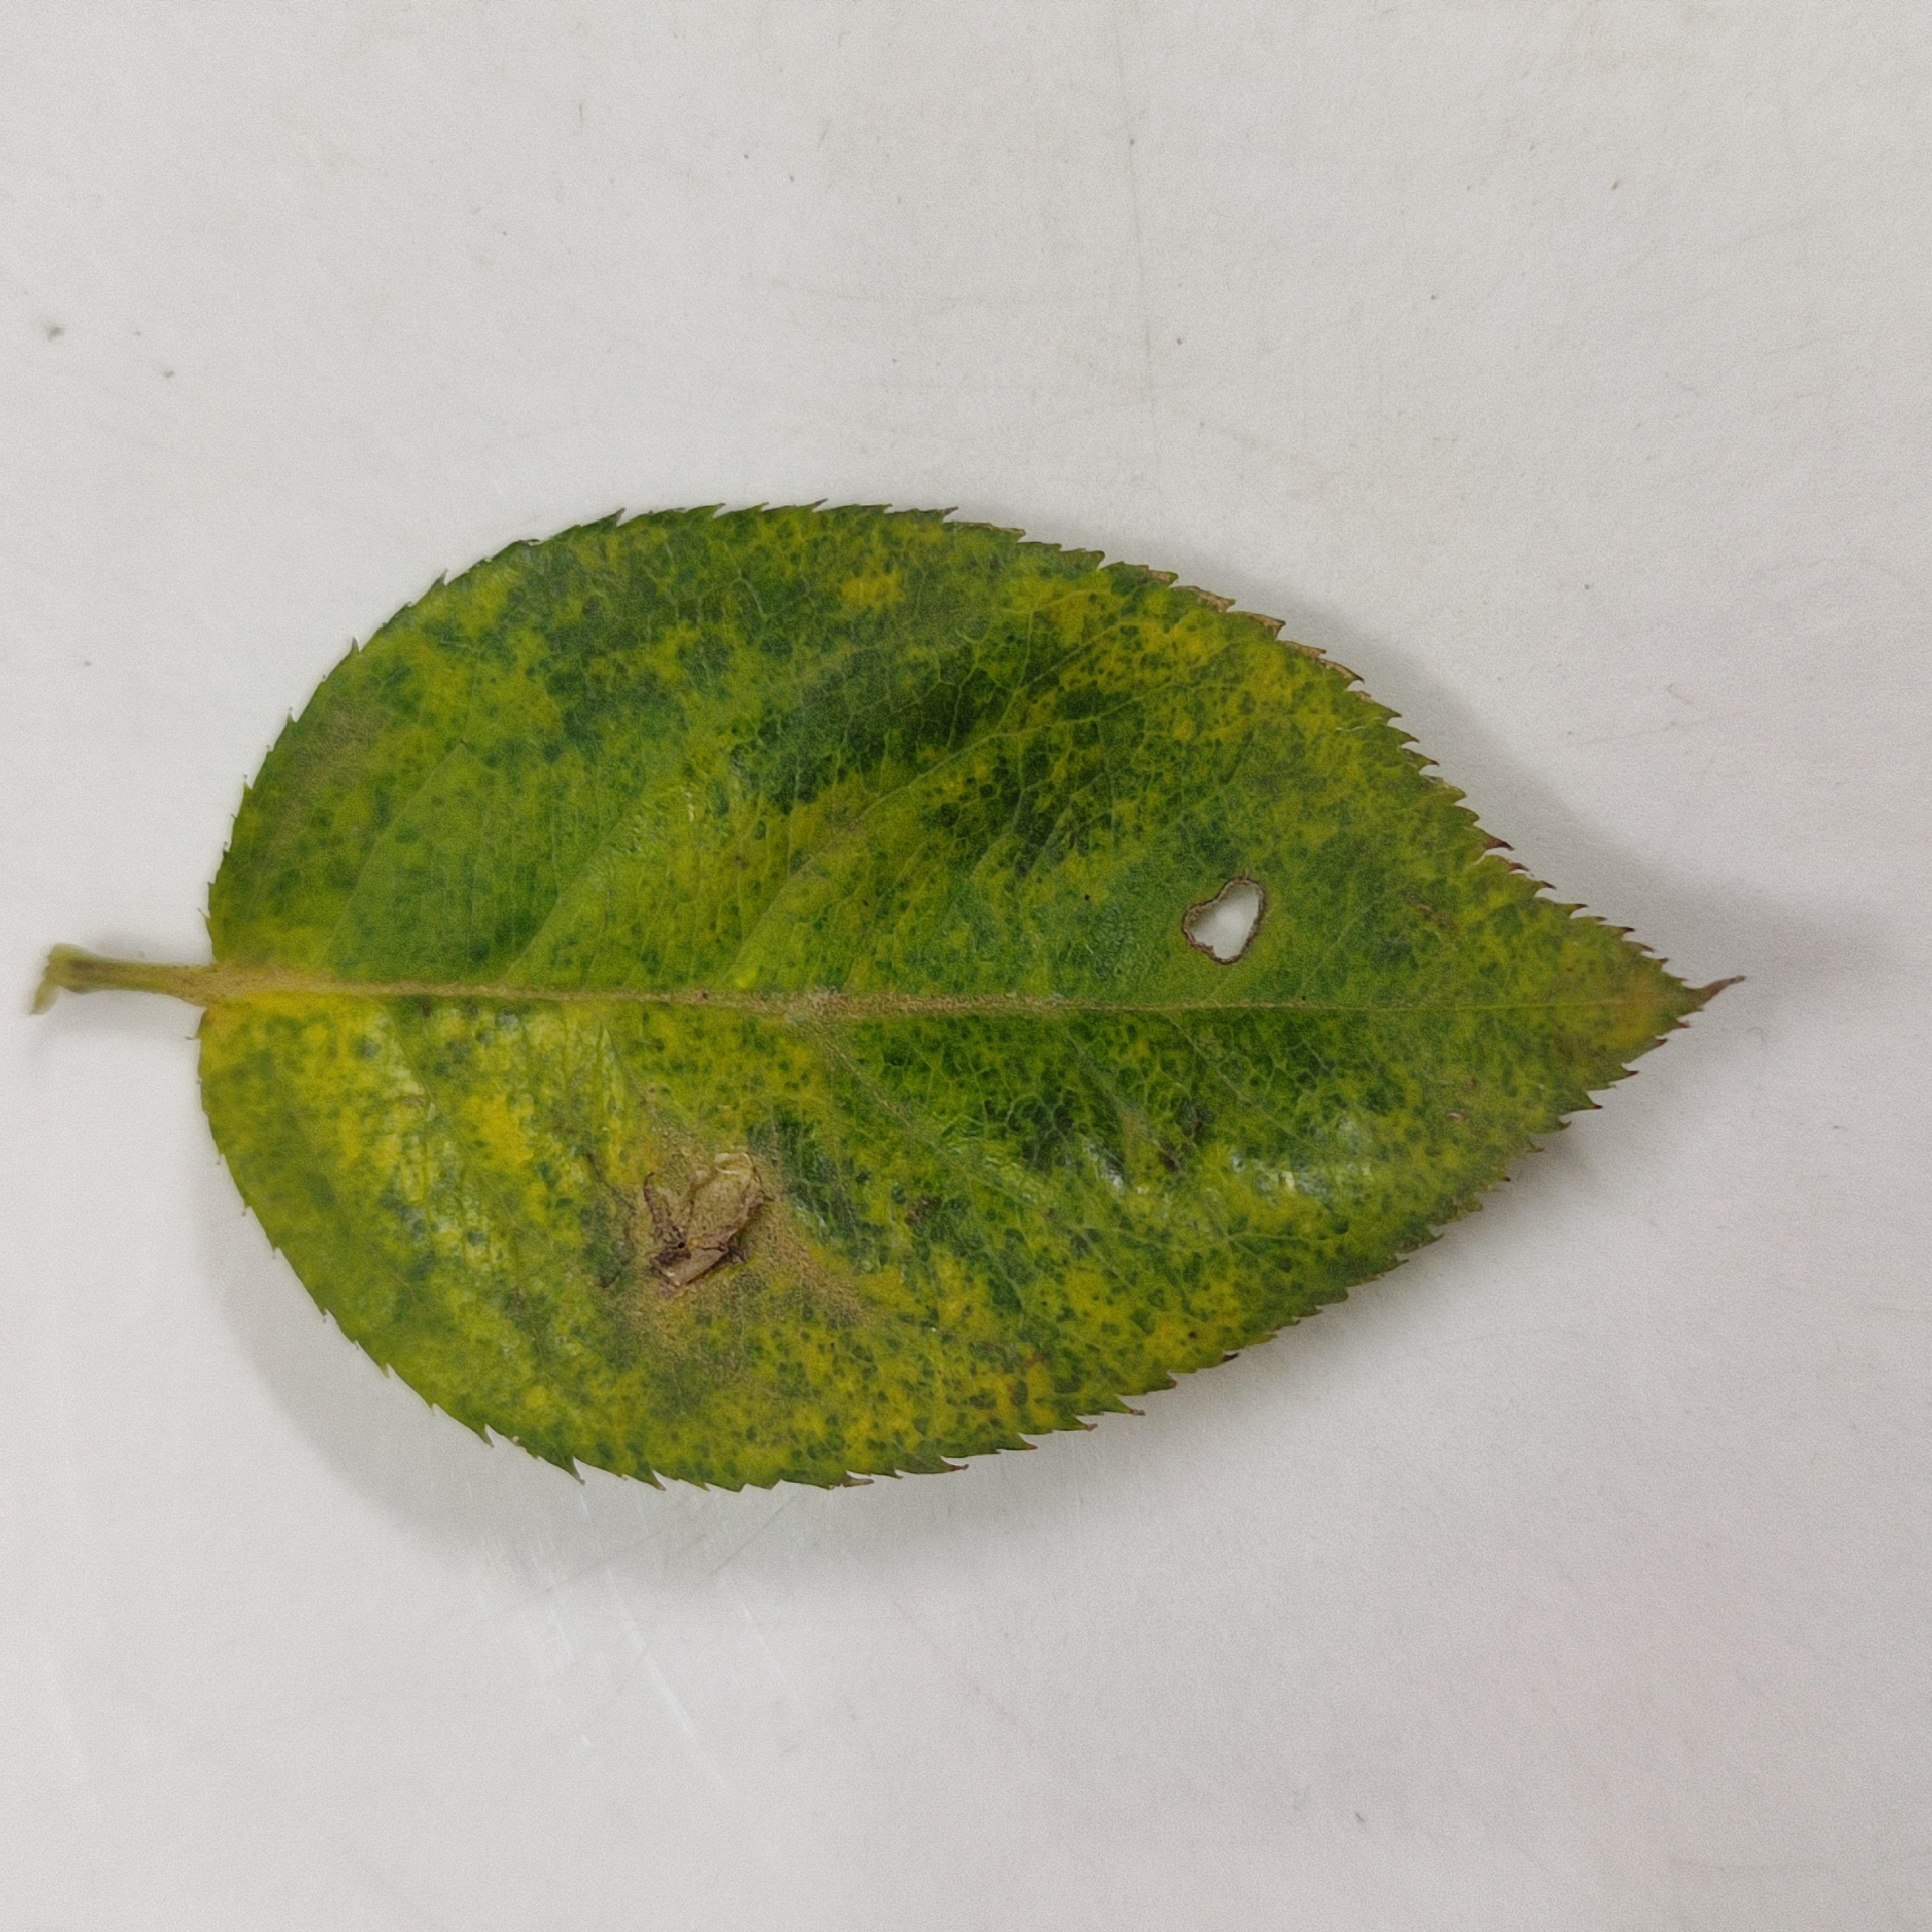
Label: Yellow Mosaic Virus